Age of Ruin (role-playing game)

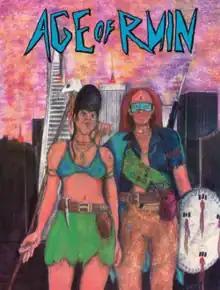

Age of Ruin is a post-apocalyptic role-playing game (RPG) published by Cutting Edge Games in 1990.